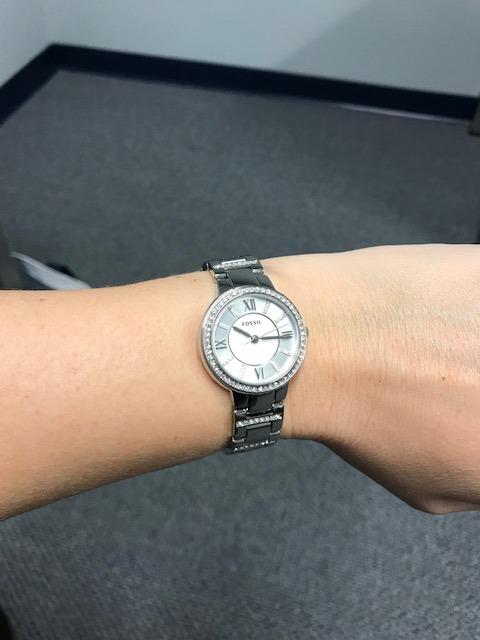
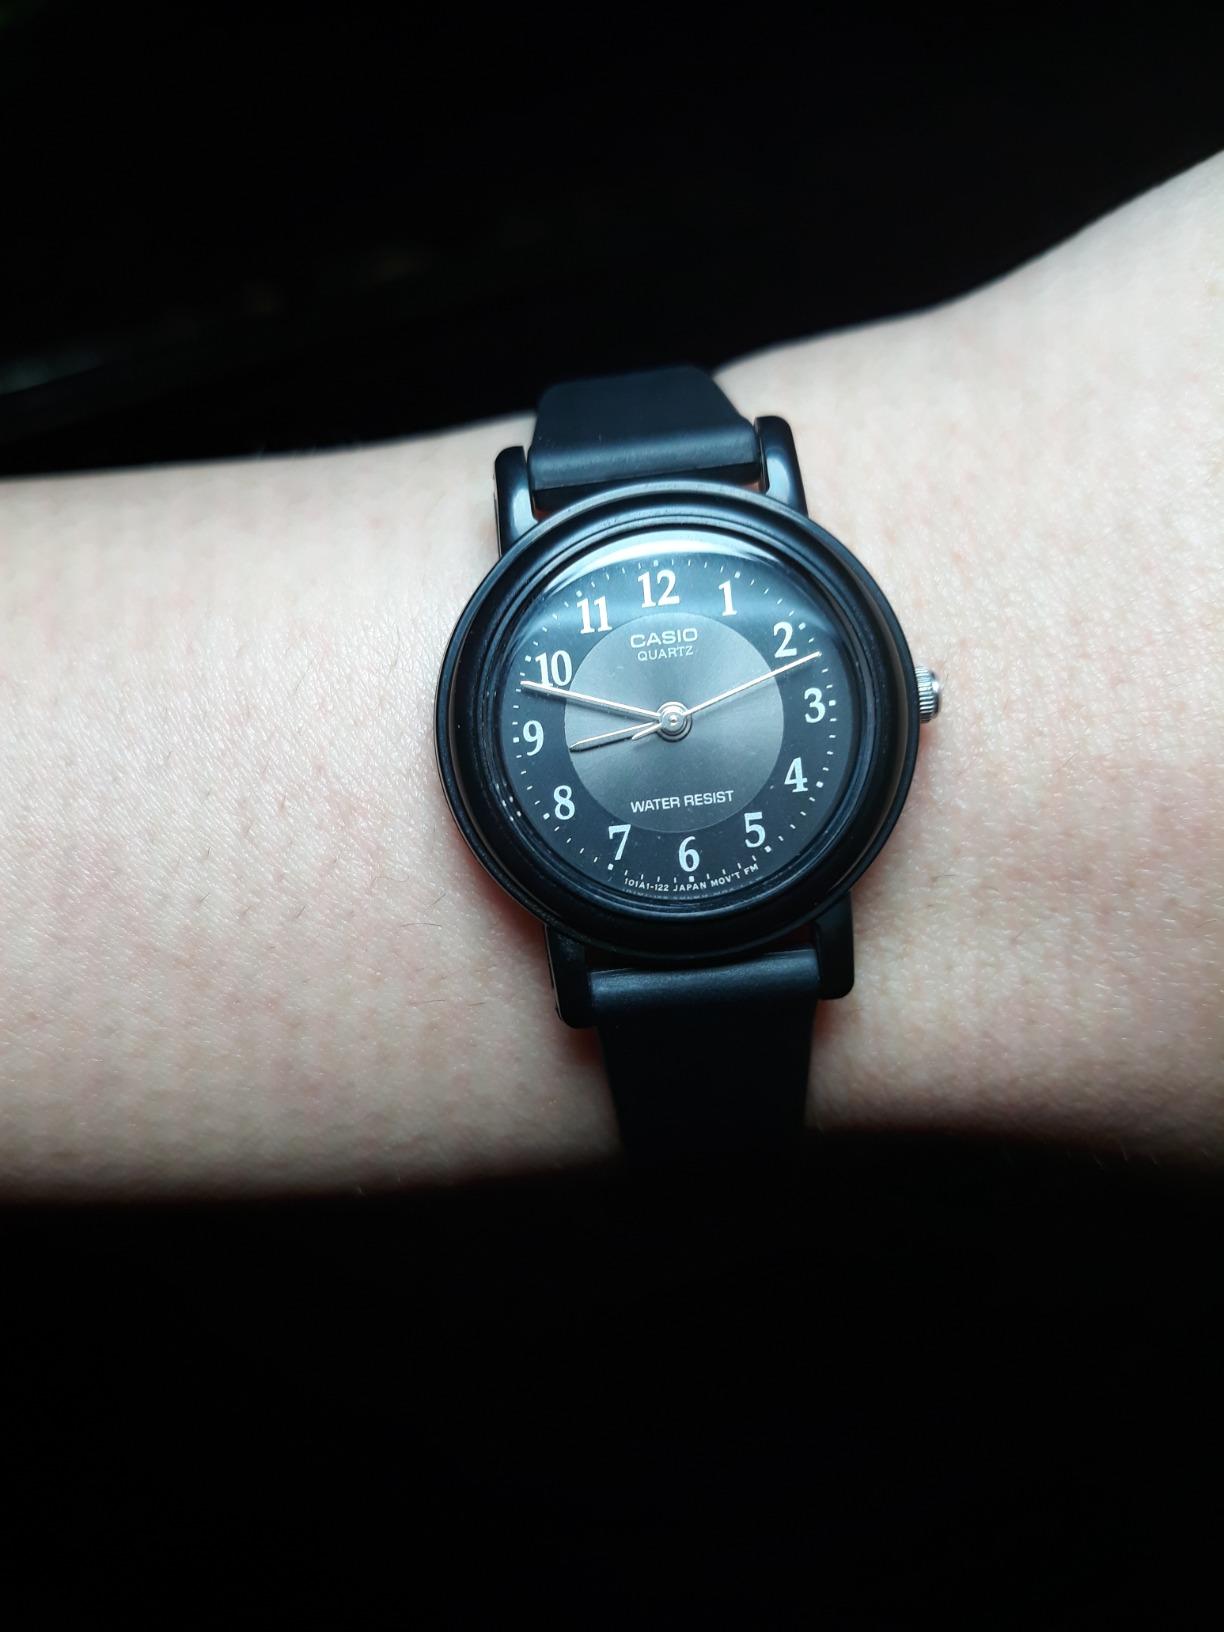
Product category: accessories_watch
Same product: no